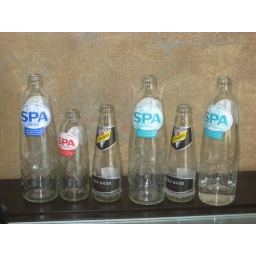
Most of the water Adine and I drank came in these tiny glass bottles.